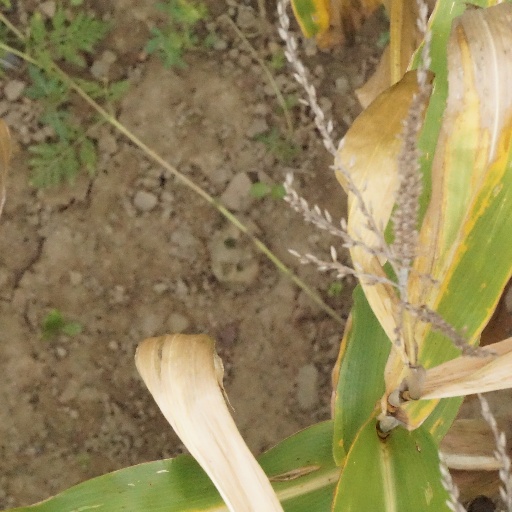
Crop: maize; corn